Randolph-Macon Academy

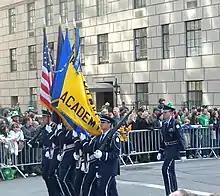
Randolph-Macon Academy Color Guard in New York.

Randolph-Macon Academy was founded in 1892 by Dr. William W. Smith as part of the Randolph-Macon College preparatory school program. The original campus had one main building which housed classrooms as well as dormitories. The original building resembled a castle in its design and architecture.